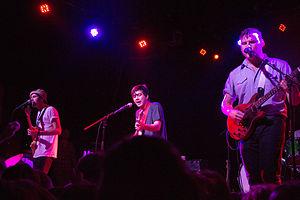
FIDLAR est un groupe de skate punk et garage rock américain, originaire de Los Angeles, en Californie. Le groupe est signé sur le label Mom + Pop Music aux États-Unis, Wichita Recordings au Royaume-Uni, et sur Dine Alone Records au Canada.